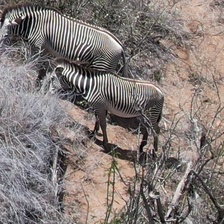
Pose orientation: left